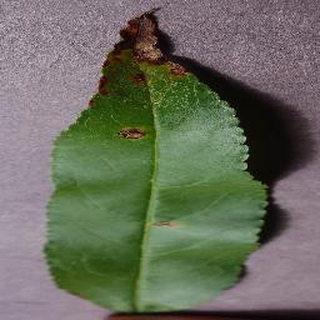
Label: peach_bacterial_spot